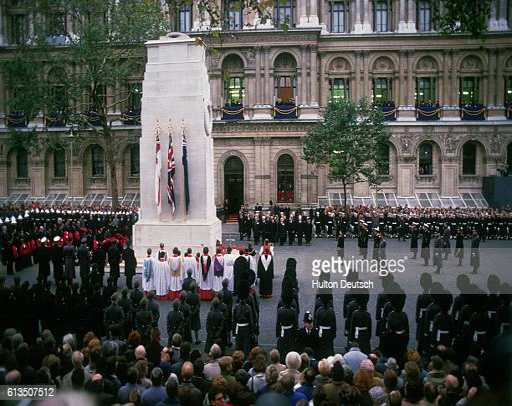
crowds of people gather round structure in commemoration